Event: Nepal Earthquake
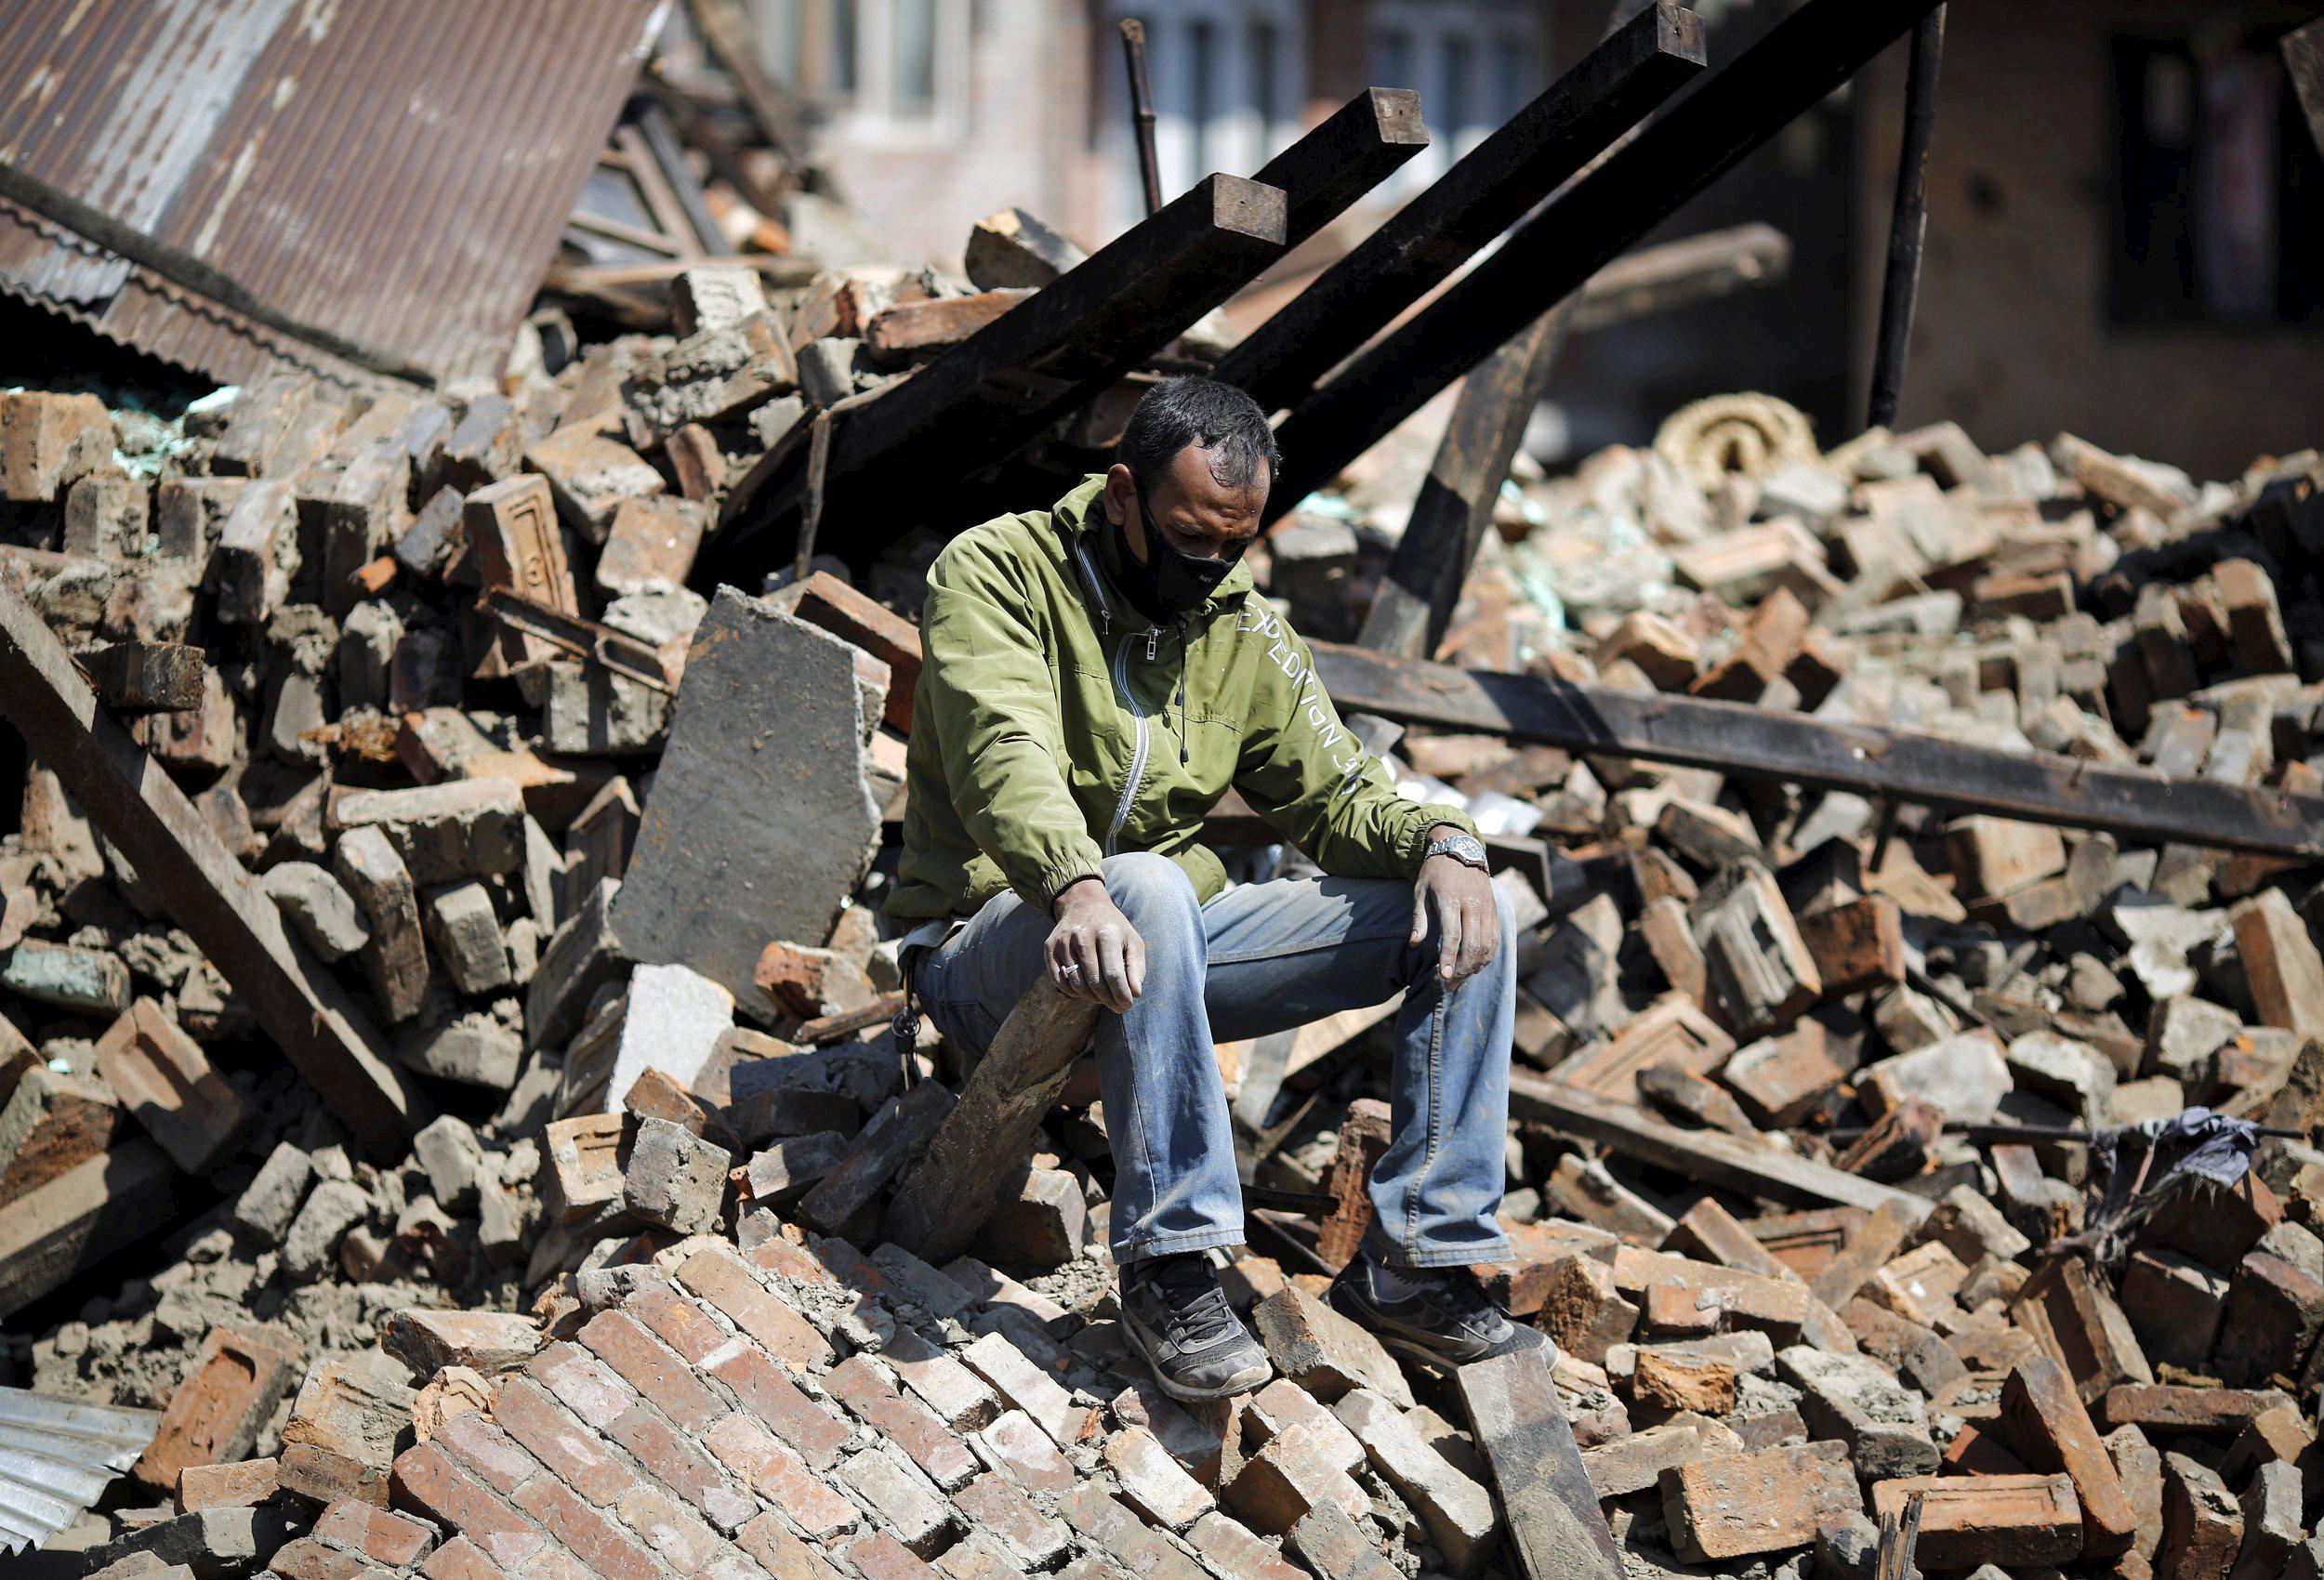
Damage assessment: damage